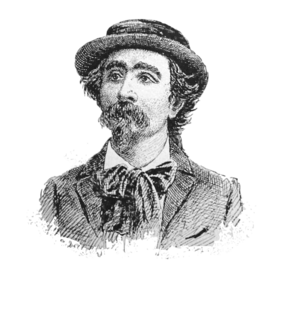
Auteur breton